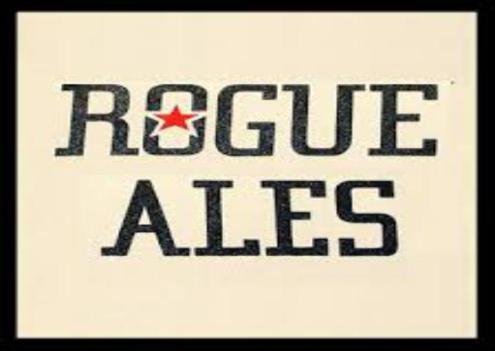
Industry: Food